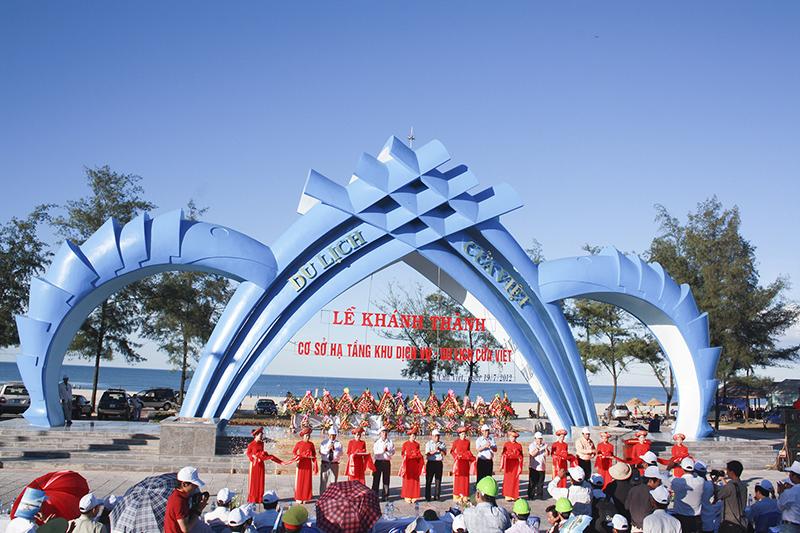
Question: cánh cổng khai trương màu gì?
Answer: cánh cổng màu xanh dương